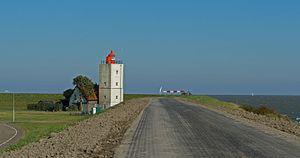
Oosterdijk est un village de la commune néerlandaise d'Enkhuizen, dans la province de la Hollande-Septentrionale.